Dowrich

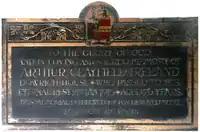
Brass memorial tablet to Arthur Clayfield-Ireland (1839–1915), Sandford Church

Dowrich House "with a large estate" belonged in 1850 to E.I. Clayfield, Esq., who resided there, according to "White's Devonshire Directory" of that year. Rev. Charles Morgan had two daughters by his wife Jane Rolle, of whom the elder one, Mary Morgan (1739–1798) married Michael Clayfield (1732–1787), a merchant from Bristol. The younger daughter was Arabella Morgan (1741–1828) who died unmarried in 1828 aged 87, and upon her decease the property devised by Mary Challis passed to her great-nephew, Captain Edward Ireland Clayfield (died 1862), elder son of Edward Rolle Clayfield (1767–1825) (second son of Michael Clayfield (1732–1787) by his wife Mary Morgan), a sugar and wine merchant (a partner in "Ames, Wright, Clayfield and Co", sugar merchants and "Wright, Clayfield and Co", wine importers) and director of the Bristol Dock Company, of Host Street, Bristol and of Brislington, Somerset, a Justice of the Peace for Somerset.